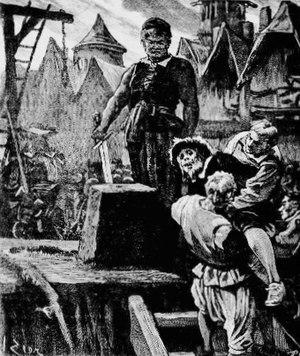
L'exécution du marquis de Pontcallec (dessin page de garde de ""Les drames de l'histoire.... Le marquis de Pontcallec"" par Raoul de Navery, publié en 1899)"
Clément-Chrysogone de Guer Malestroit, marquis de Pontcallec, est né le 24 novembre 1679 à Rennes et mort exécuté à Nantes le 26 mars 1720. Il fut l'un des principaux chefs de la Conspiration de Pontcallec, et surnommé le Robin des Bois breton.